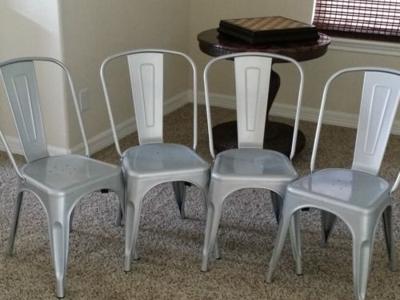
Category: chair